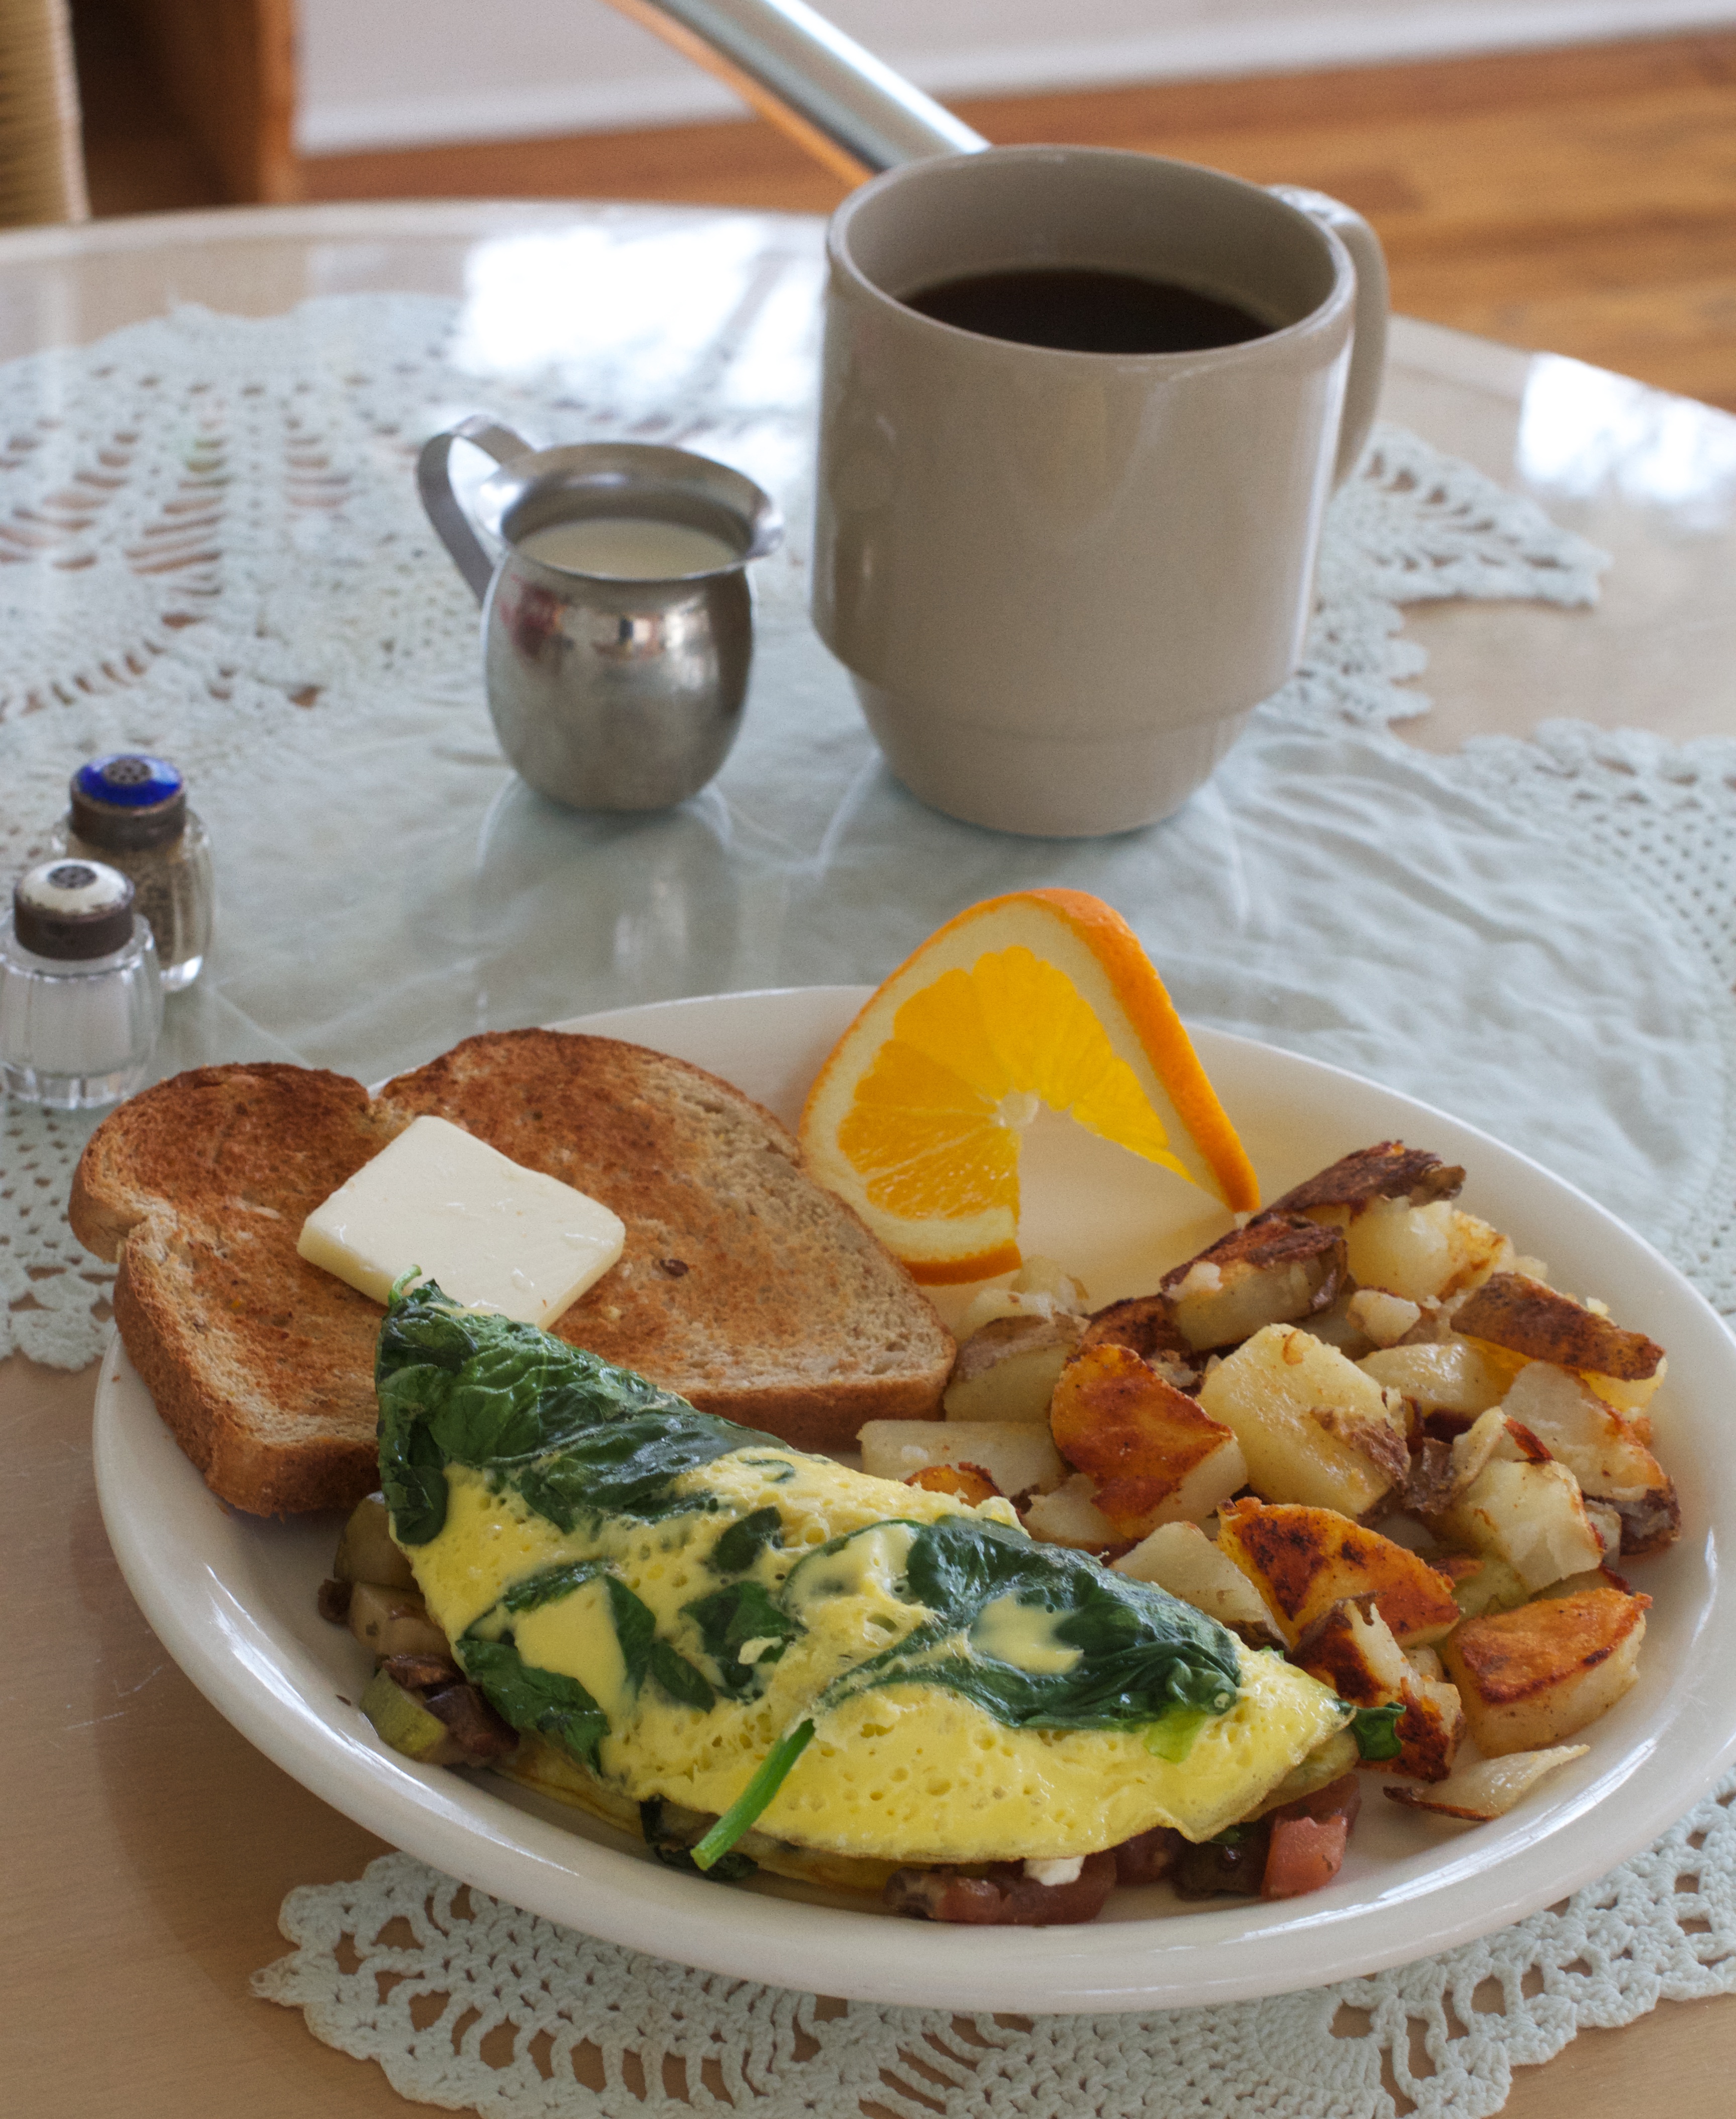
dish, meal, food, produce, breakfast, lunch, cuisine, randallhouse, brunch